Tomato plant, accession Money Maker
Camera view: tilt-top (135 deg); turntable rotation: 120 degrees
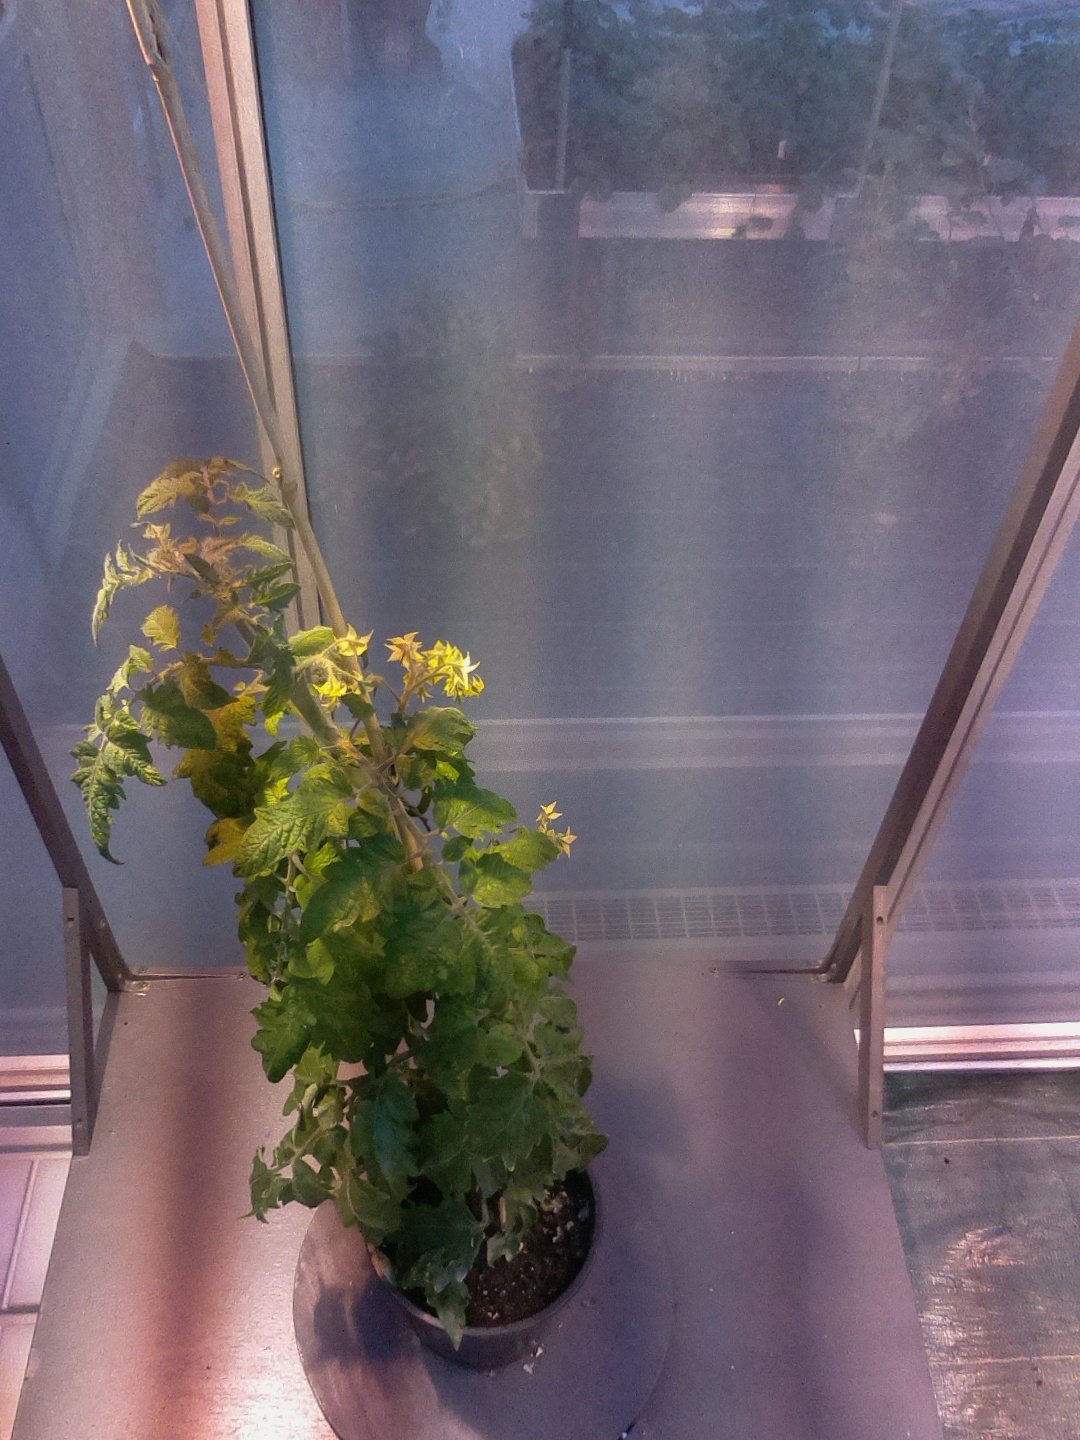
BBCH growth stage 67: Full flowering, 70%-80% of flowers open, more petals falling